British Rail Class 450

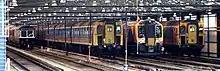
A Class 450 unit between two Class 421s at Clapham Junction depot in February 2005, less than three months before the latter were withdrawn.

In April 2001, 785 vehicles were ordered by South West Trains in order to complete the replacement of its slam-door rolling stock, in accordance with its franchise commitment to do so by 2005, as the slam-door trains, many of which were more than 40 years old, did not meet modern health and safety requirements. Introduction to service was delayed by the required power supply upgrades capable of powering the new trains, which feature air conditioning, a feature not present in the slam-door trains they replaced. In the December 2004 timetable change, the Class 450 "Desiro" began serving most intended routes, although introduction was delayed until June 2005 in some areas. The units are leased by Angel Trains to South Western Railway.